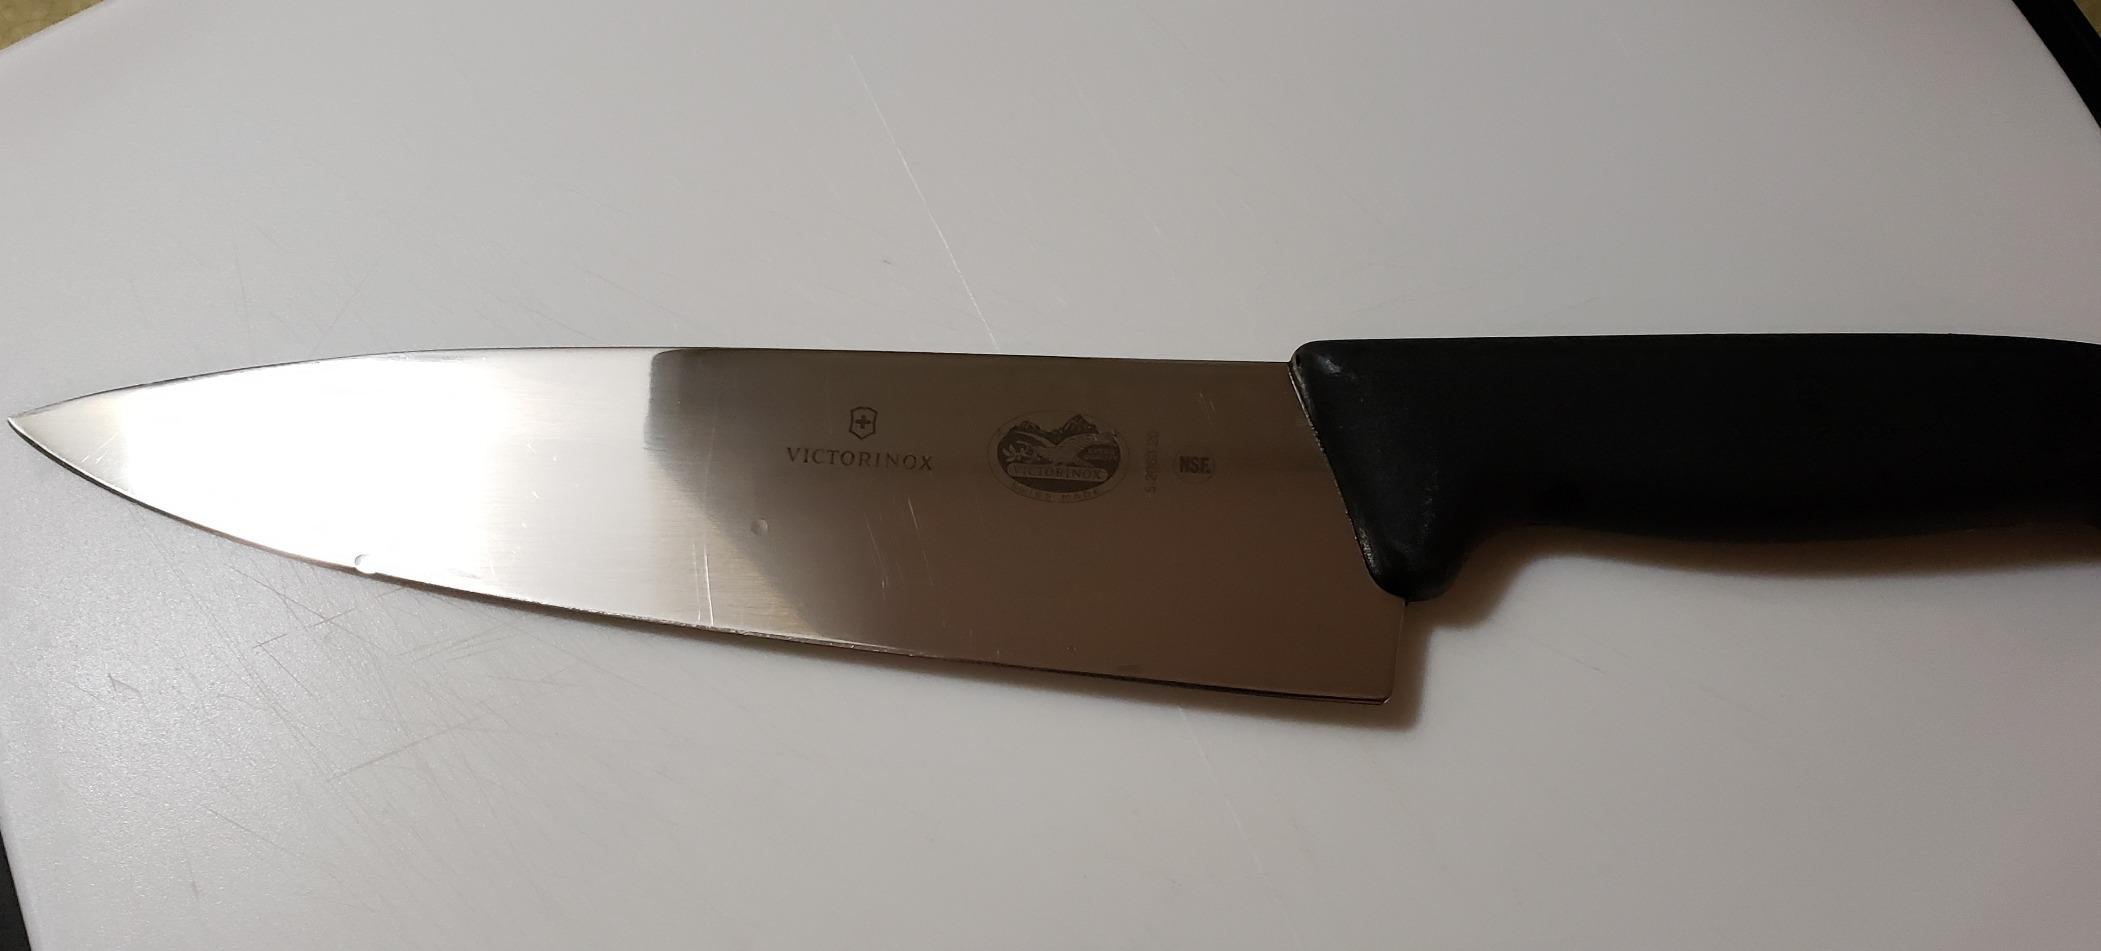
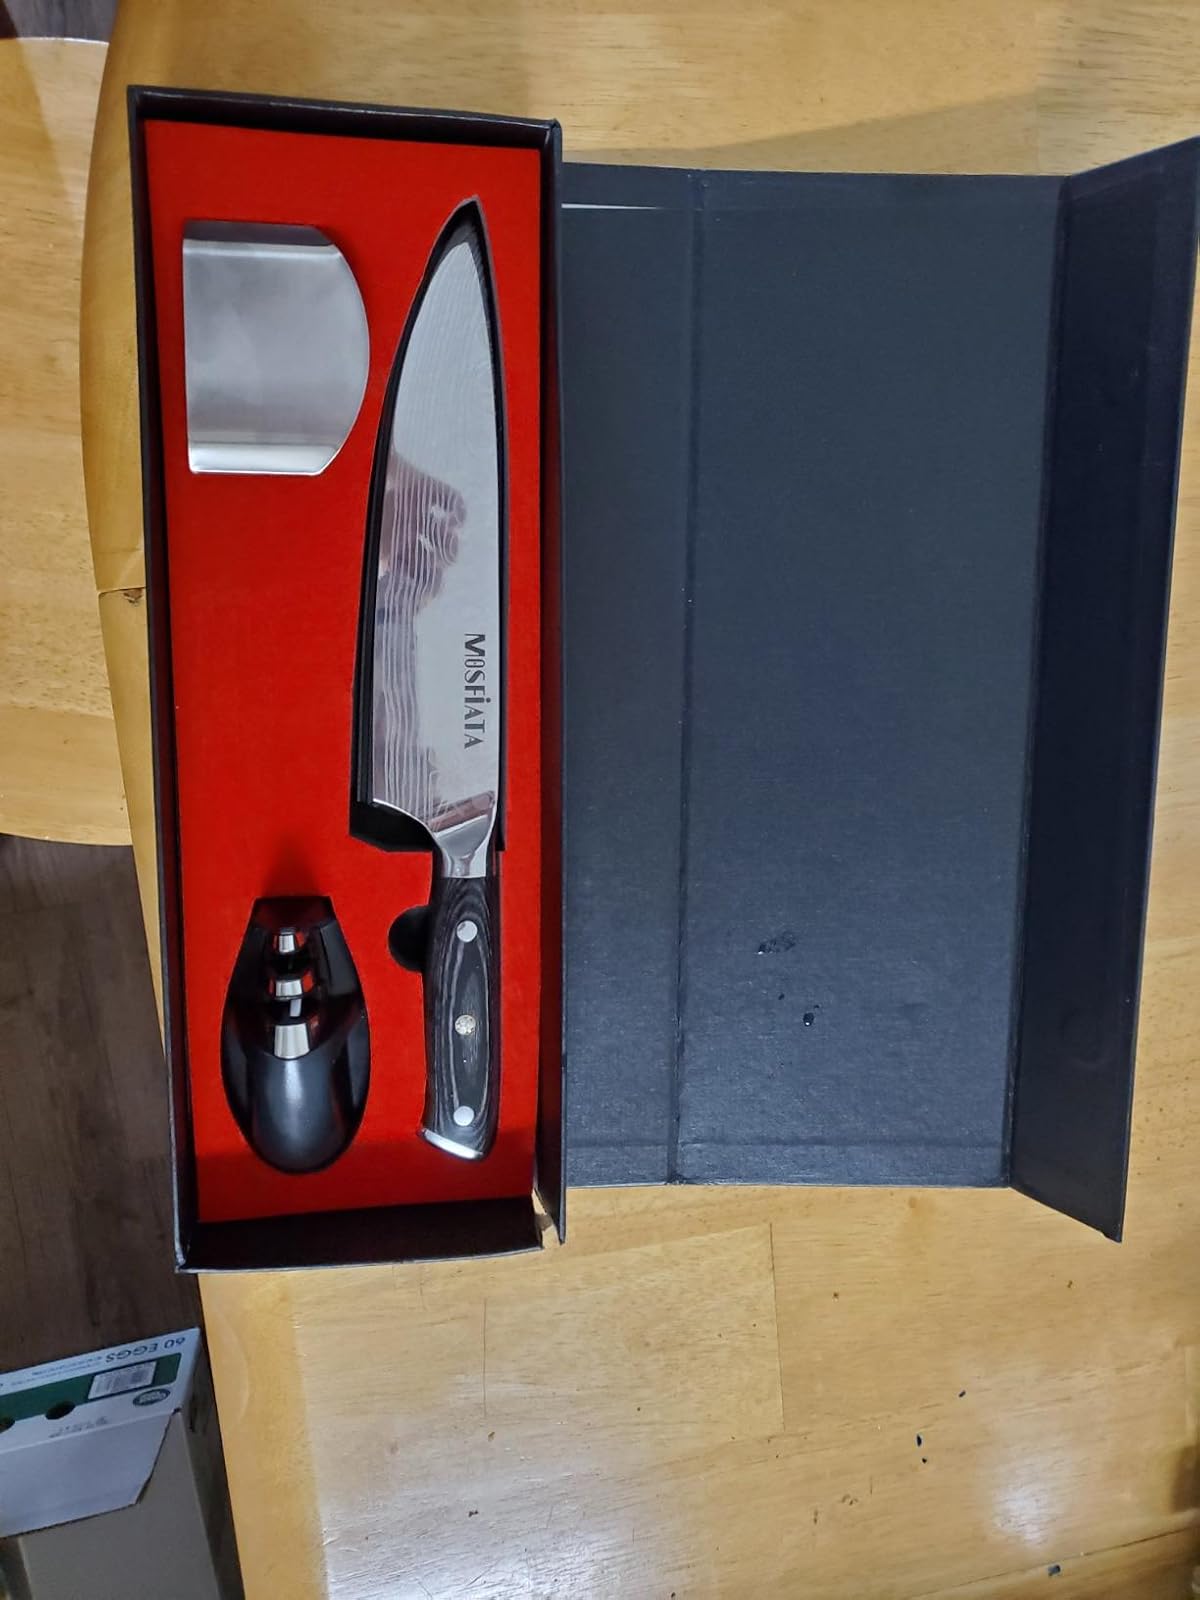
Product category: items_knife
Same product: no